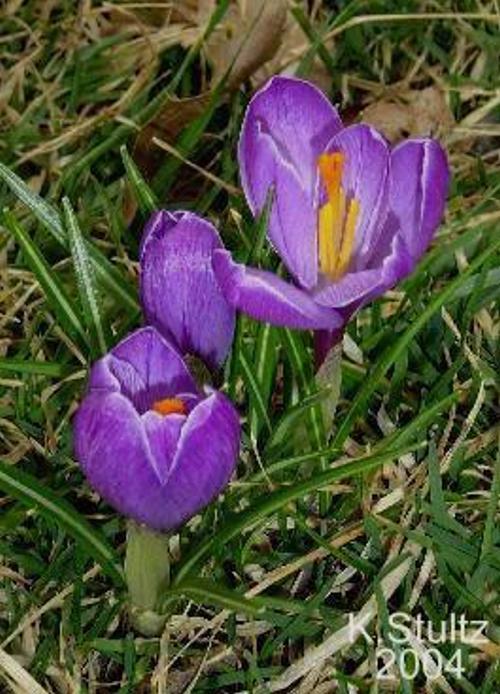
Flower: Crocus